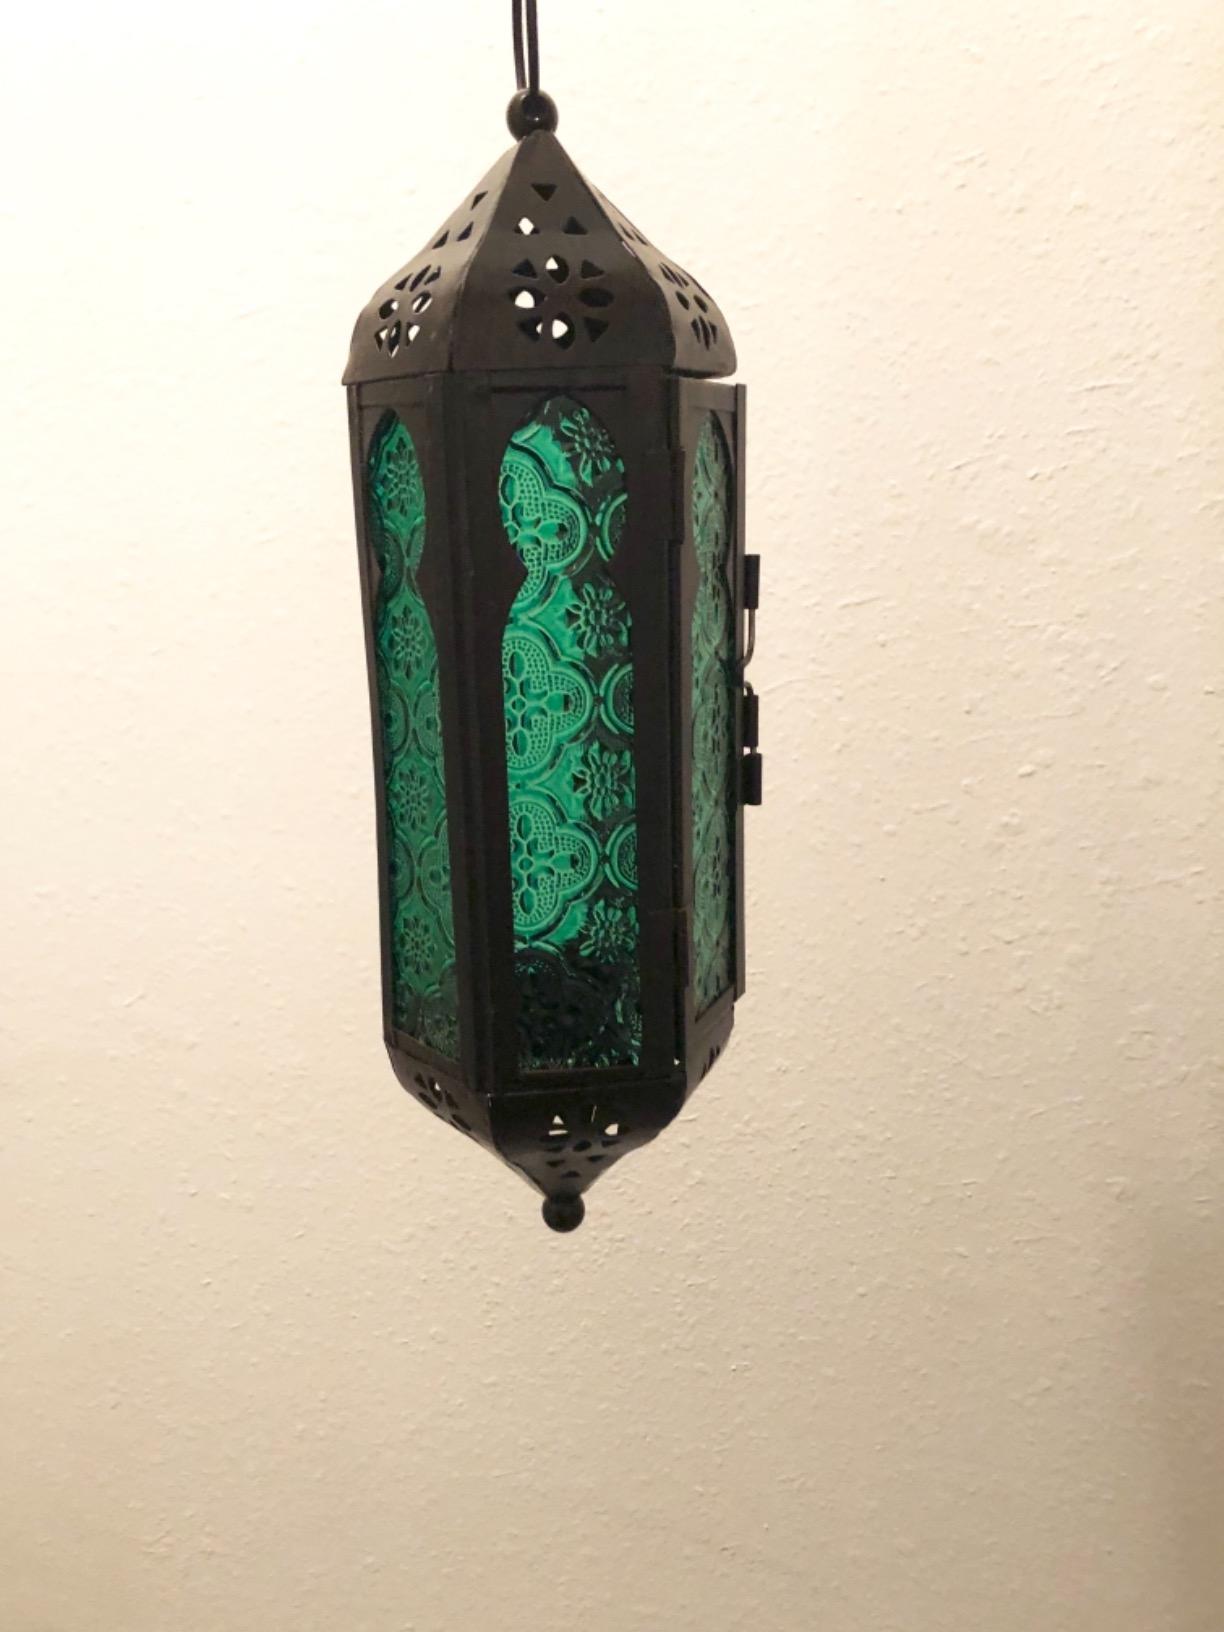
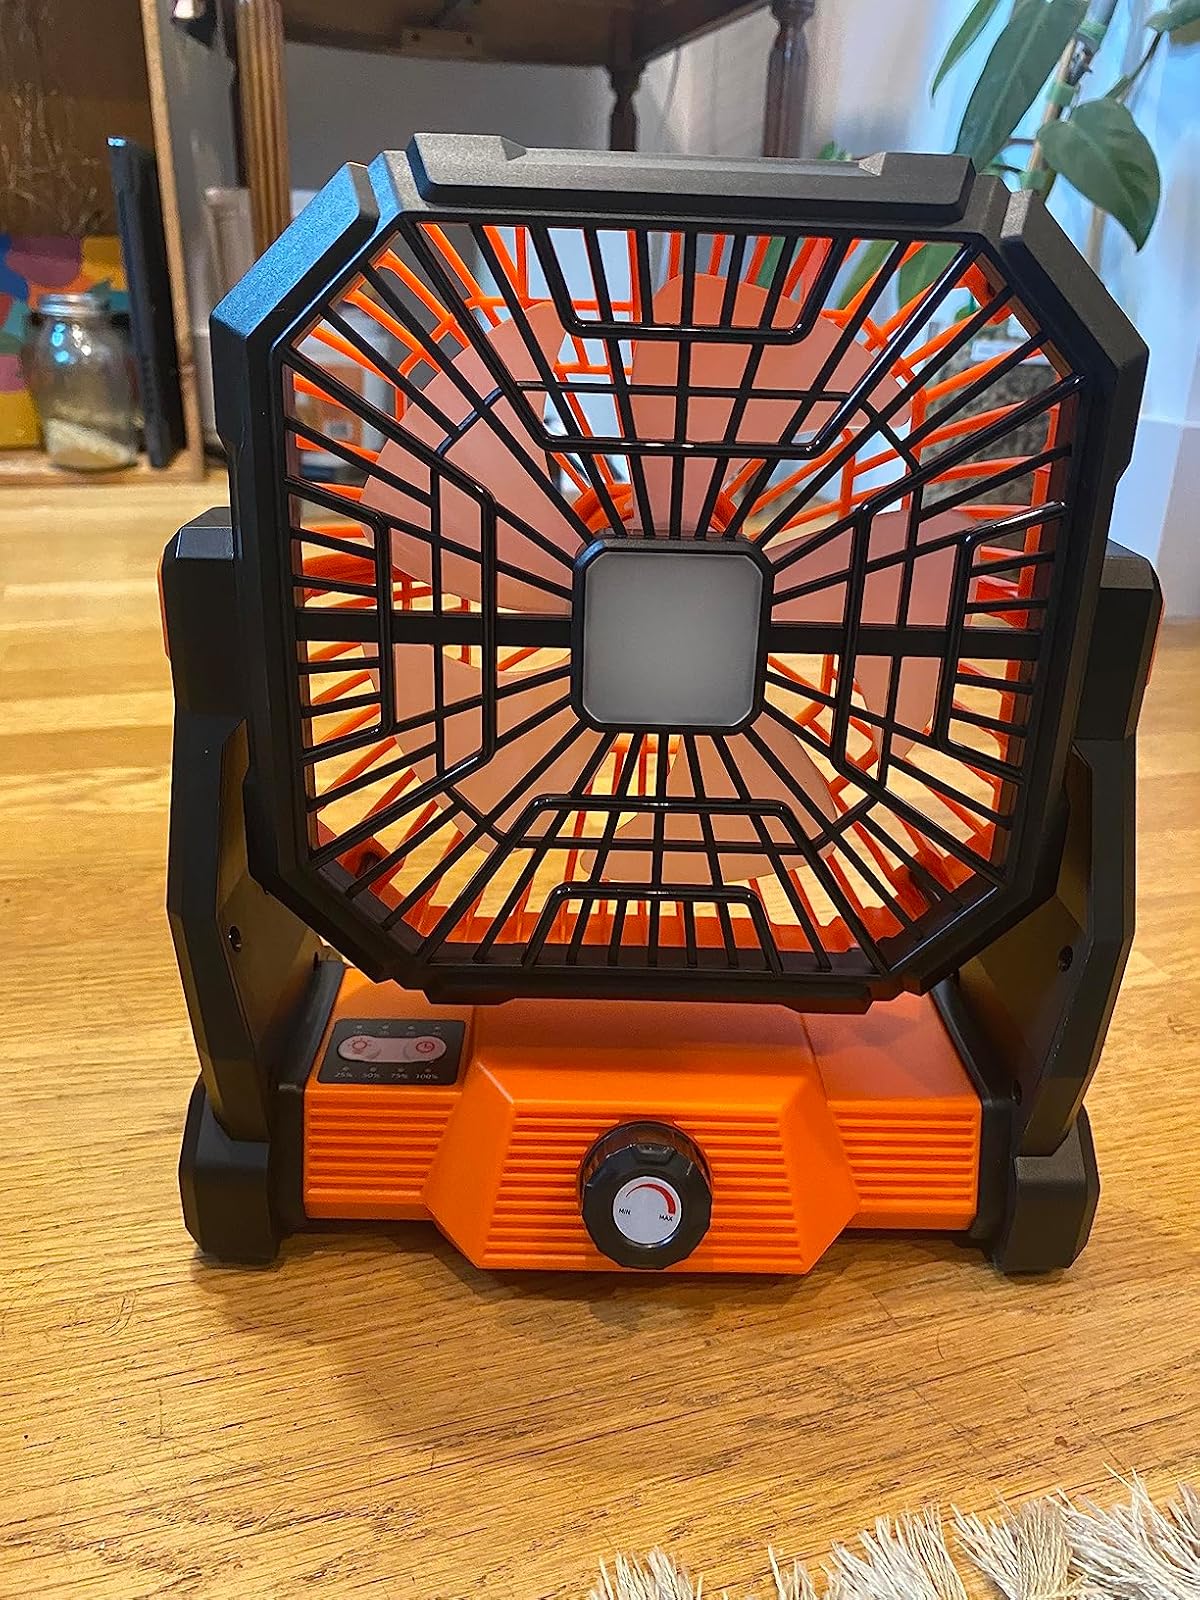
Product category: lantern
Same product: no